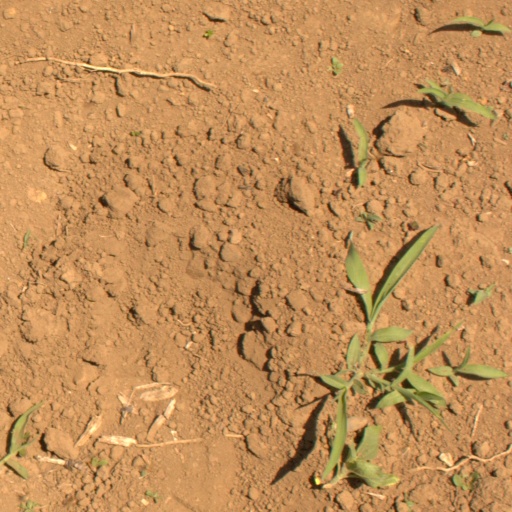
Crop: Jerusalem artichoke